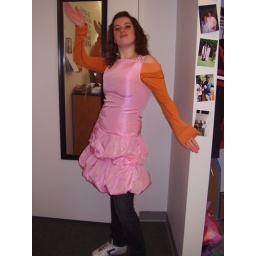
in the pink dress